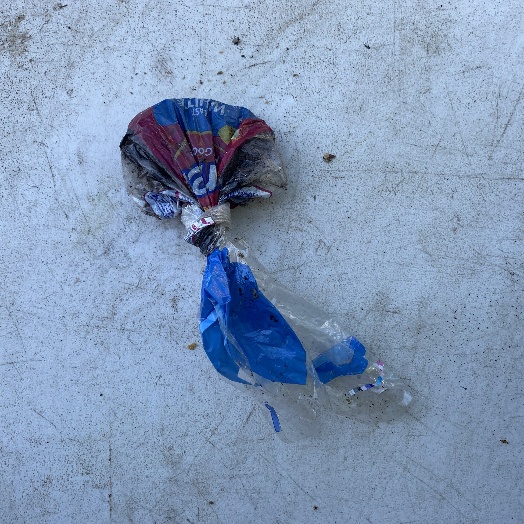
Label: Plastic